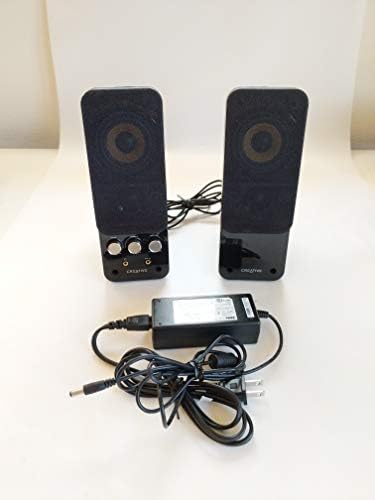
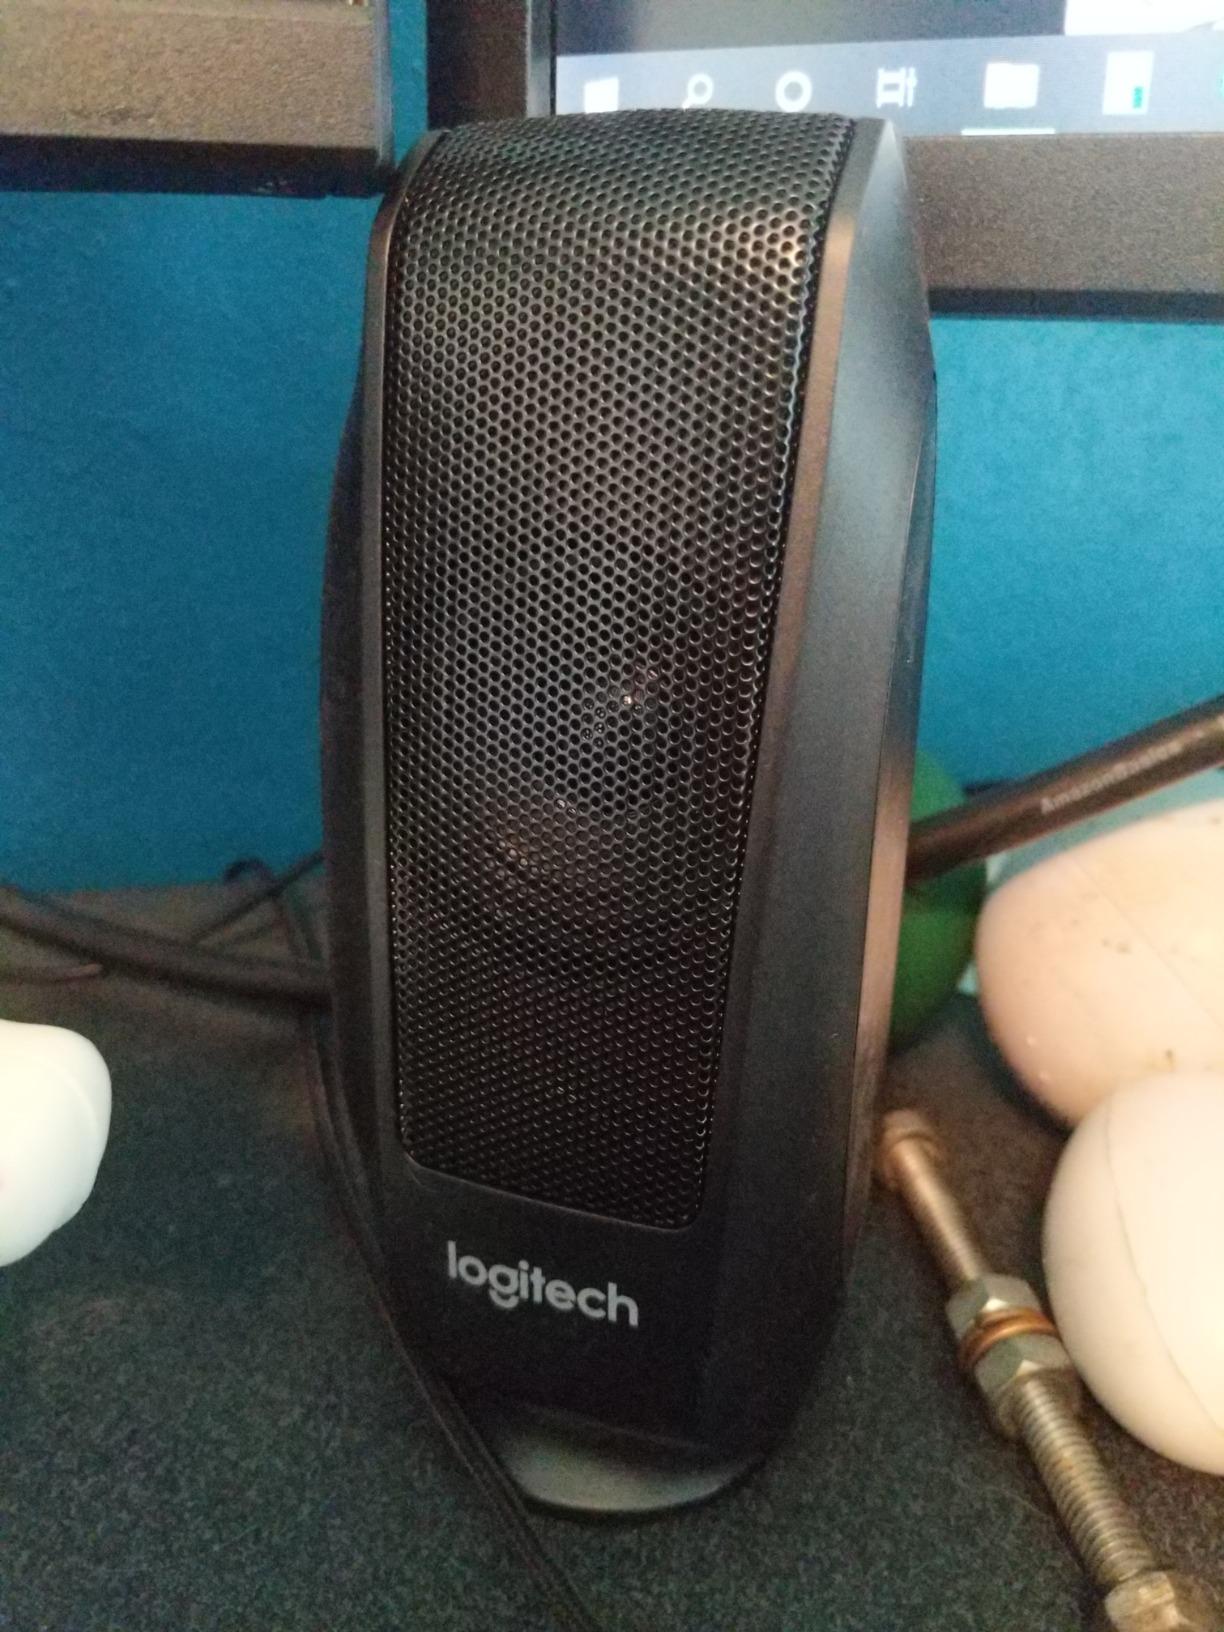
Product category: speaker
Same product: no